Tommy Lockhart

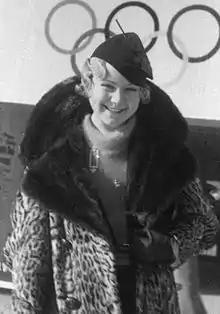
Photo of Henie wearing a fur coat

Lockhart was put in charge of managing Sunday afternoon amateur hockey at Madison Square Garden by John Kilpatrick, and made it profitable for its resident teams, the New York Athletic Club, the Crescent Athletic Club, and the St. Nicholas Hockey Club. He promoted hockey through radio from the Gardens, and marketed games to working class people, charging 25-cent ticket prices. He began advance ticket sale promotions, allowing patrons of a game to purchase tickets to the following game, before general public sale, resulting in games sold out a week in advance. Lockhart printed souvenir programs without advertisements, but rather inserted of reading material such as columns on the teams and leagues, in hopes that patrons would take it home to share with others. He made use of his position within the MAHL to promote hockey in the United States, and develop American-born players and referees. He also used MAHL players to create improvised all-star teams when a snow storm prevented a National Hockey League (NHL) match.